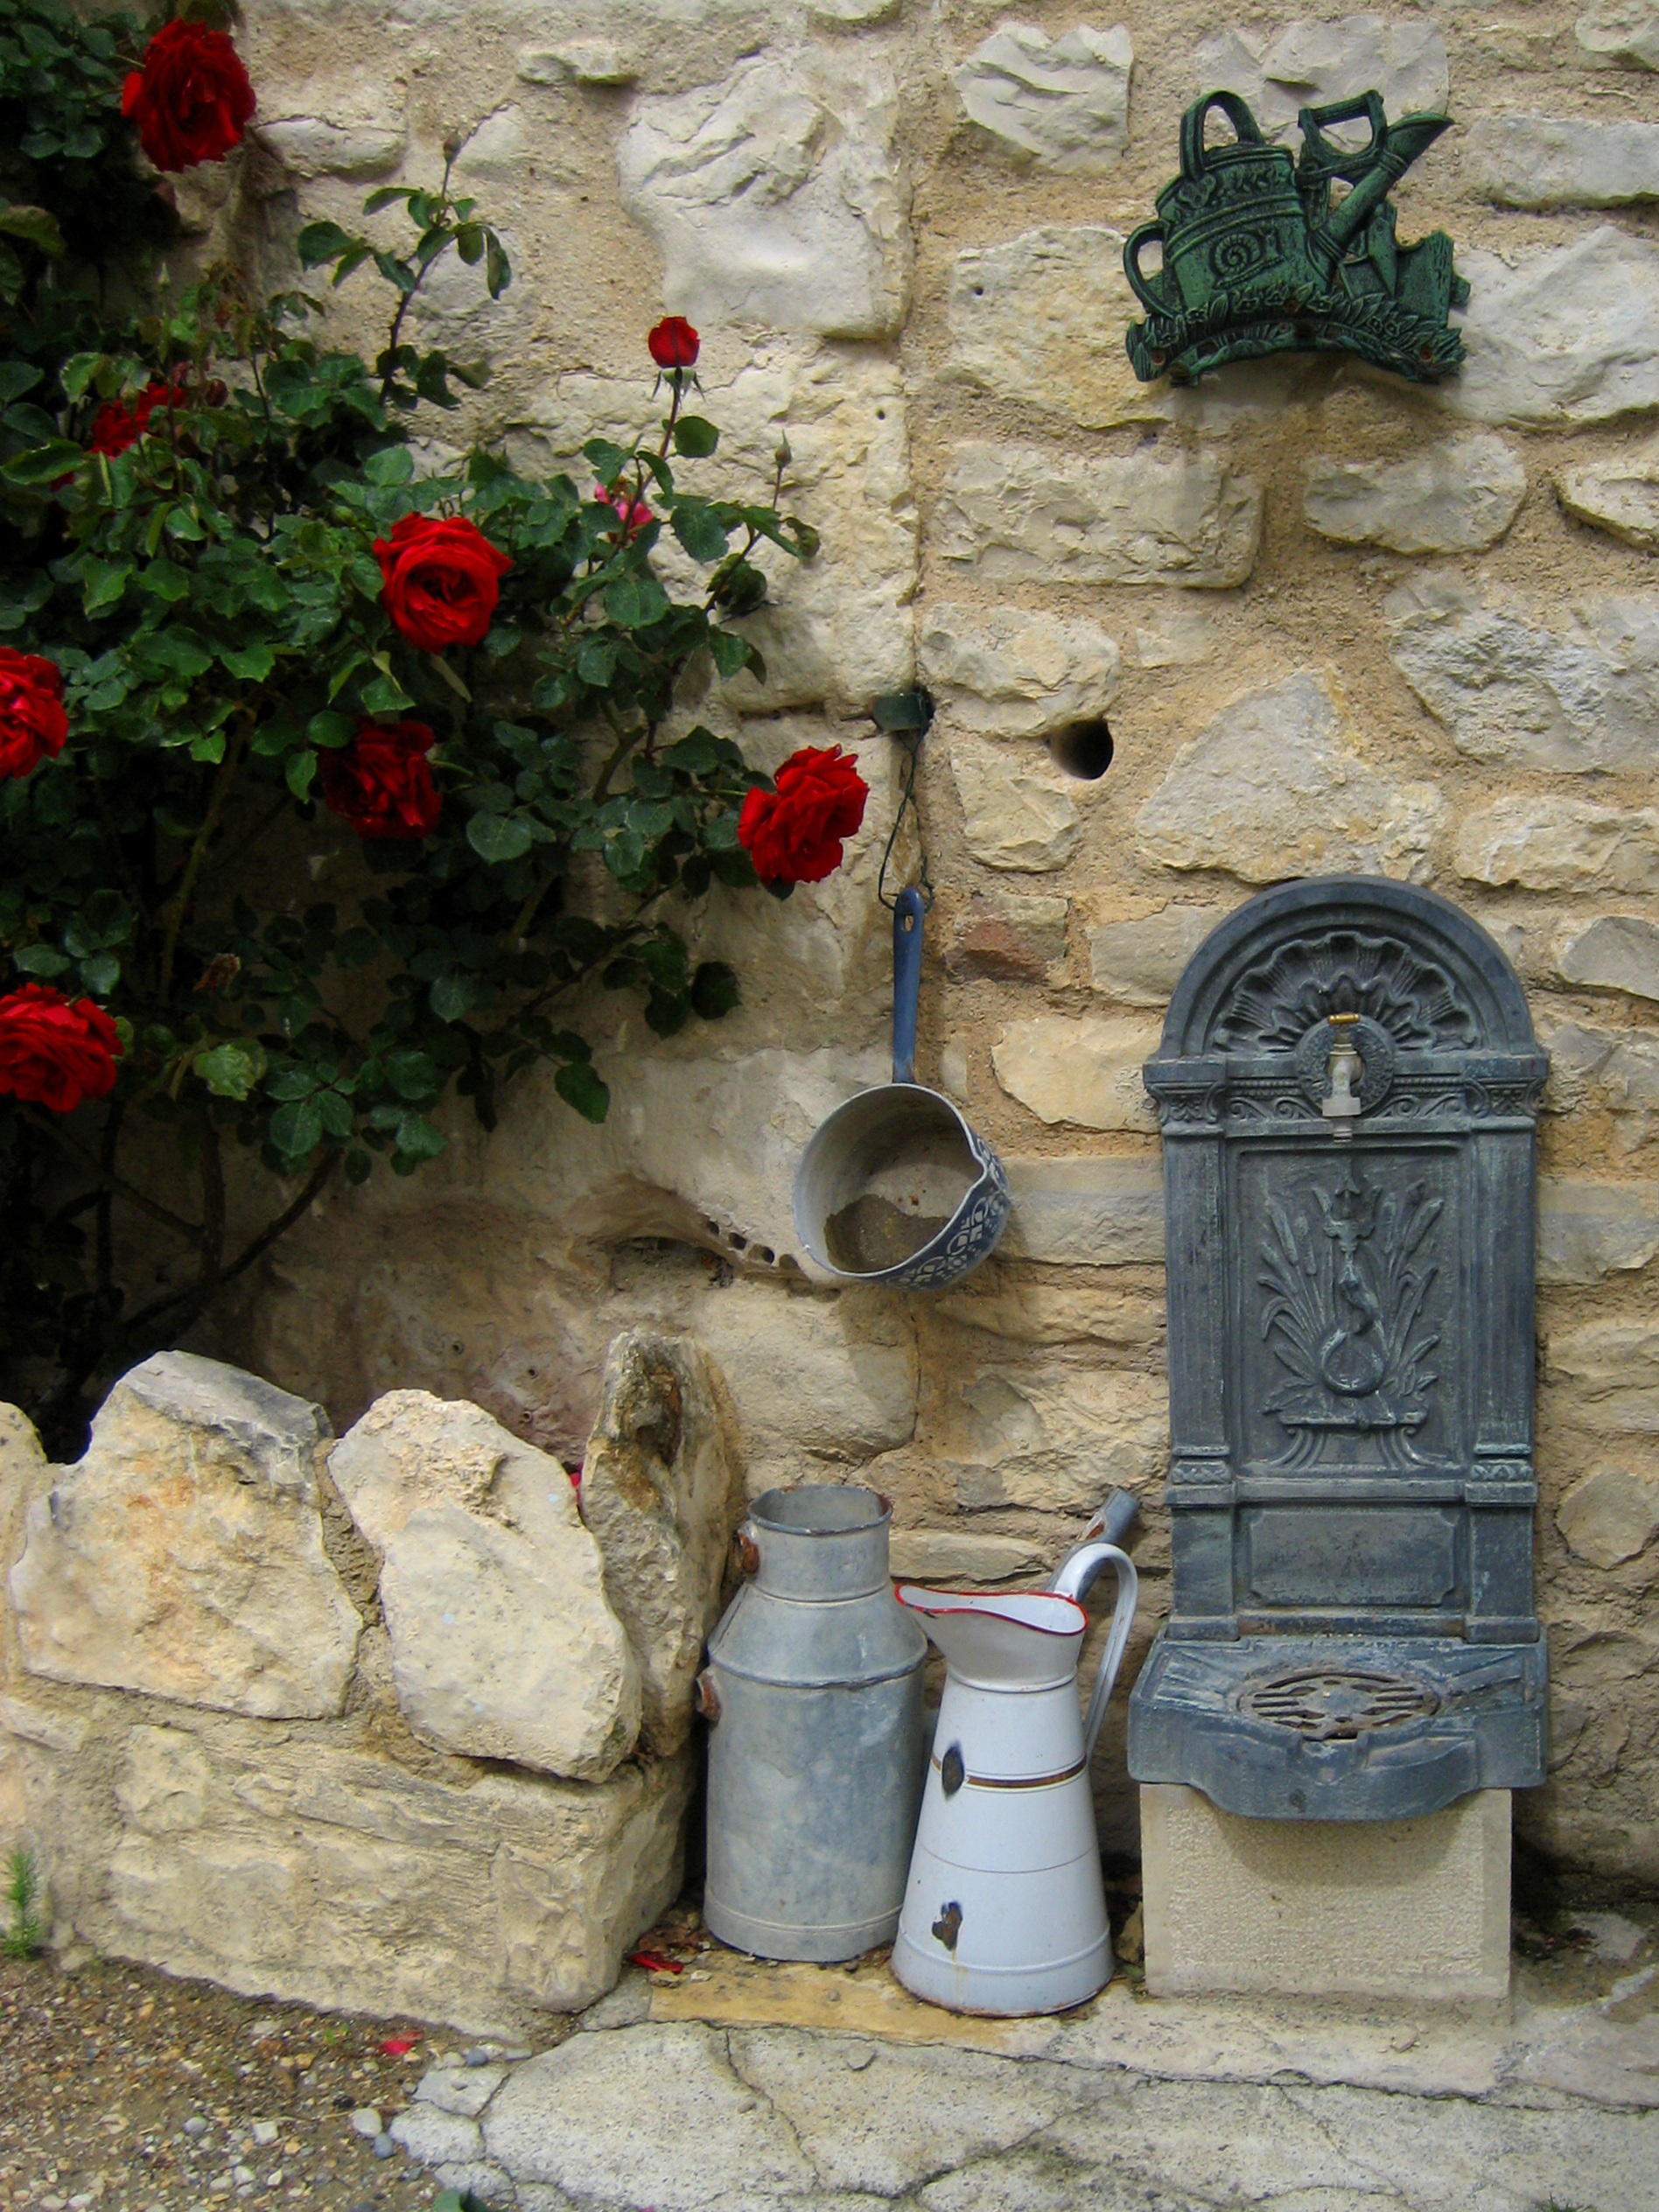
rock, wall, france, sculpture, art, tap, temple, pitcher, provence, carving, ancient history, banon